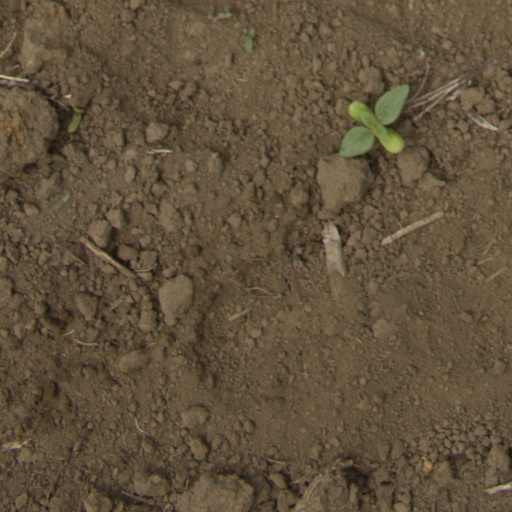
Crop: Jerusalem artichoke